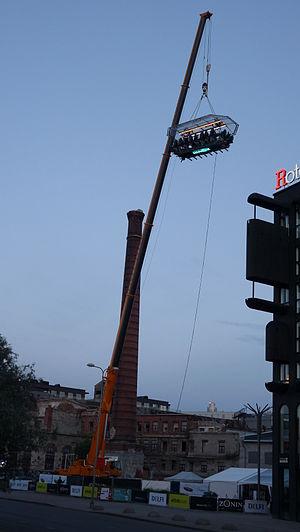
Dinner in the Sky est un restaurant à thème belge qui a la particularité de proposer des repas à cinquante mètres au-dessus du vide car l'unique table est entièrement suspendue par une grue. L’événement a lieu depuis le 24 avril 2006. Les chefs étoilés cuisinent également devant les convives.